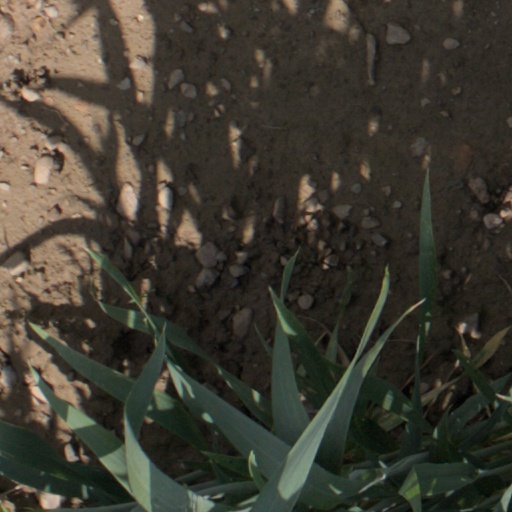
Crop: wheat